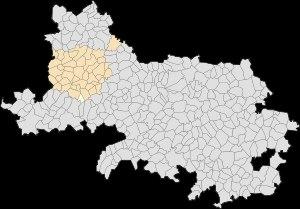
Séricourt est une commune française située dans le département du Pas-de-Calais en région Hauts-de-France.